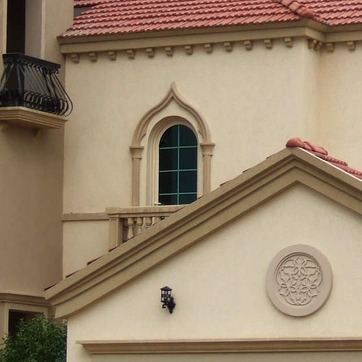
Material: glass